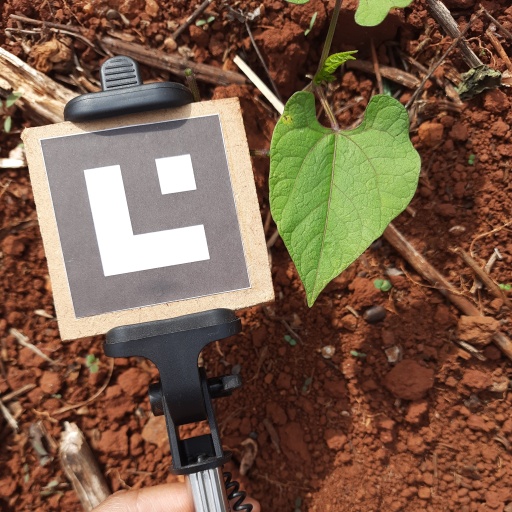
Observations: wavy surface, no eating holes, under sunlight